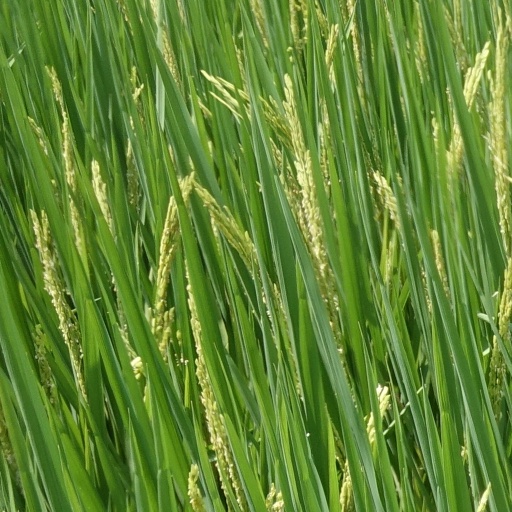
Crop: rice